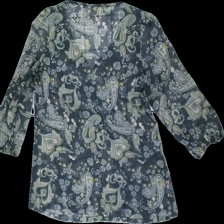
View: back
Type: Blouse
Category: Ladies
Brand: Not in the list
Brand text on label: bon'a parte
Colors: Grey, Green, Blue
Material: 100% polyester
Pattern: Transparent
Cut: Regular
Size: 36
Season: All
Damage location: middle center
Damage 2 location: middle right
Price range: <50
Recommended usage: Reuse
Description: transparent blus med blommor och andra mönster över hela, någon lös tråd längst ner